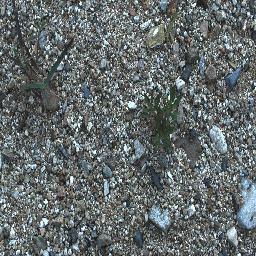
Label: negative